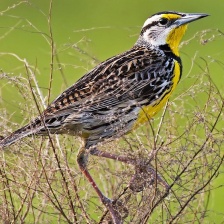
Species: EASTERN MEADOWLARK
Scientific name: STURNELLA MAGNA